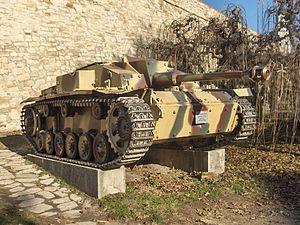
Le canon d'assaut Sturmgeschütz III fut le véhicule militaire blindé de combat produit en plus grand nombre par l’Allemagne au cours de la Seconde Guerre mondiale. Il était construit sur le châssis du Panzerkampfwagen III. Conçu au départ comme un canon léger blindé destiné à soutenir l’infanterie, le StuG fut continuellement modifié et fut largement employé comme chasseur de chars. La série des Sturmgeschütz est reconnue pour son excellent rapport qualité/prix. À la fin de la guerre, plus de 10 500 exemplaires avaient été construits.